Brookmans Park

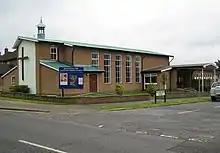
Brookmans Park United Reformed Church

As of 2021 this station accepts contactless payment and paper tickets, but not Oyster cards. Services are operated by Great Northern to Moorgate.